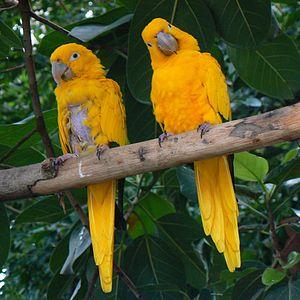
Le picage chronique est un symptôme comportemental anormal chez les oiseaux. Ils se mutilent les plumes en les mordillant parfois jusqu'à se faire des plaies ouvertes. Ce comportement n'a rien à voir avec l'entretien et l'arrachage des plumes usées pendant la mue.